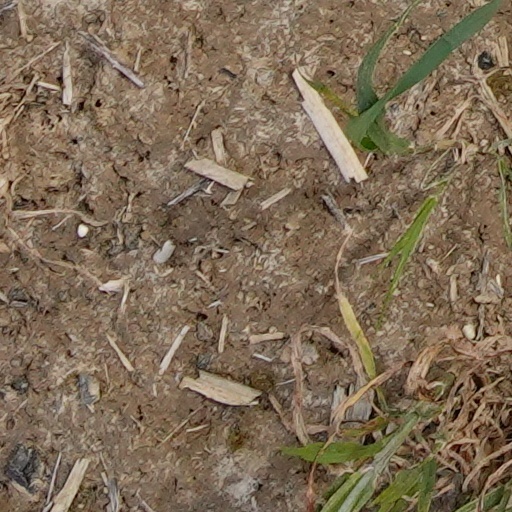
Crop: wheat